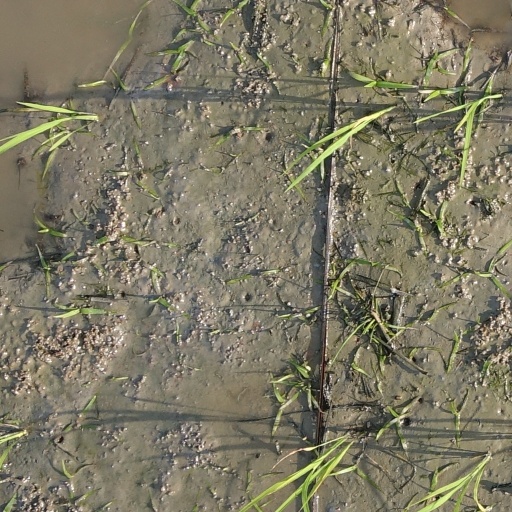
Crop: rice